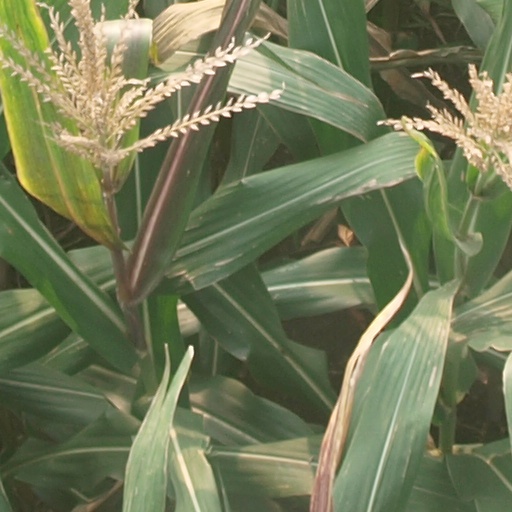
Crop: maize; corn